Argao Church

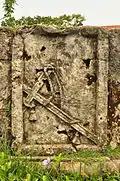
One of the Via Crucis high relieves inside the church plaza

The plaza is bound by a short coral stone wall, where processions start and end during religious and festive rites. The plaza contains three statues mounted on pedestals with light posts. The plaza used to have clay tiles on its grounds, plus a big wooden evangelization cross mounted at the center. Adorning the coral stone walls are the 14 high reliefs of the "Via Crucis", depicted using symbolisms on each station, which is unique and highly unusual in the country.